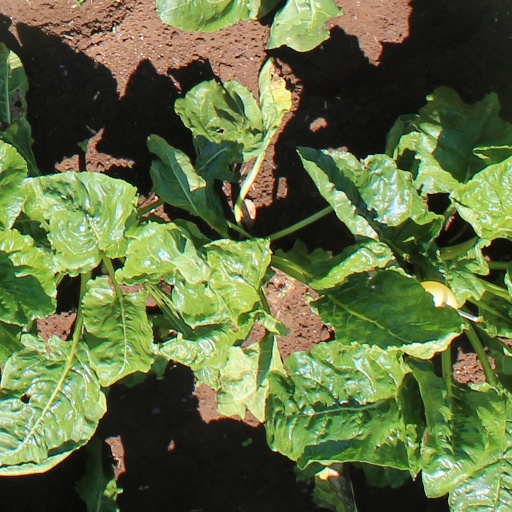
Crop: sugar beet